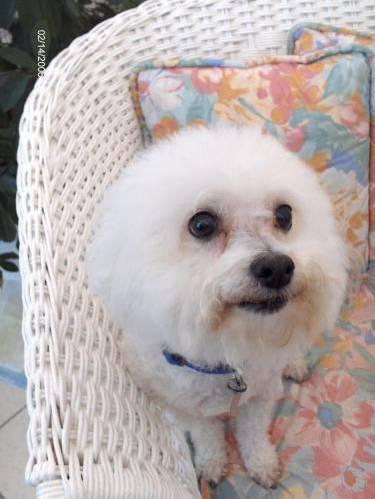
dog